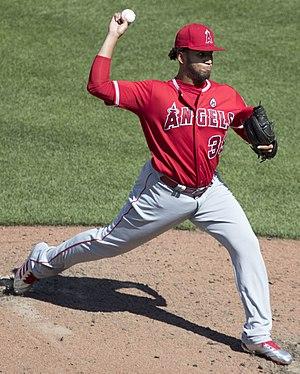
Keynan Anthony Middleton est un lanceur de relève droitier des Angels de Los Angeles de la Ligue majeure de baseball.